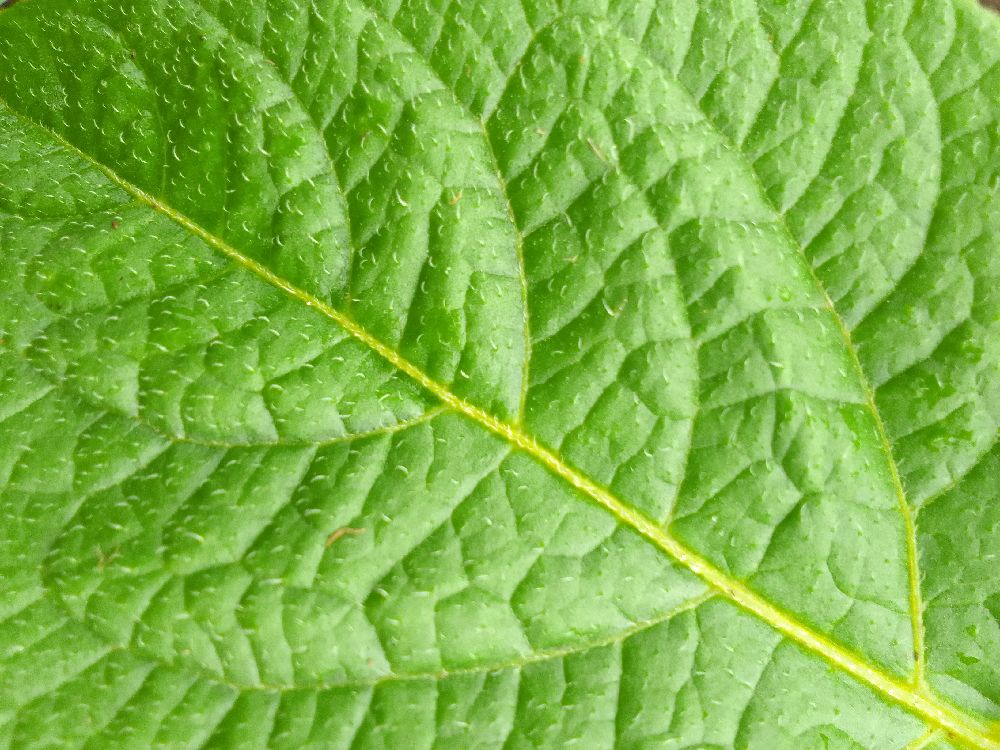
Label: Healthy